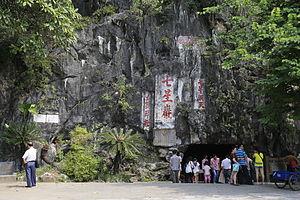
Le Parc des sept roches, ou parc paysager du lac de la constellation de Zhaoqing, est un parc situé au nord de la ville chinoise de Zhaoqing. Il tire son nom des sept rochers disposés sur son contour qui dessinent la Grande Casserole de la constellation de la Grande Ourse.